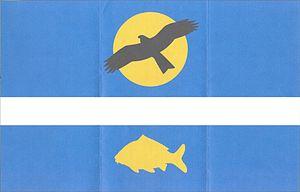
Louňovice est une commune du district de Prague-Est, dans la région de Bohême-Centrale, en République tchèque. Sa population s'élevait à 1 137 habitants en 2020.